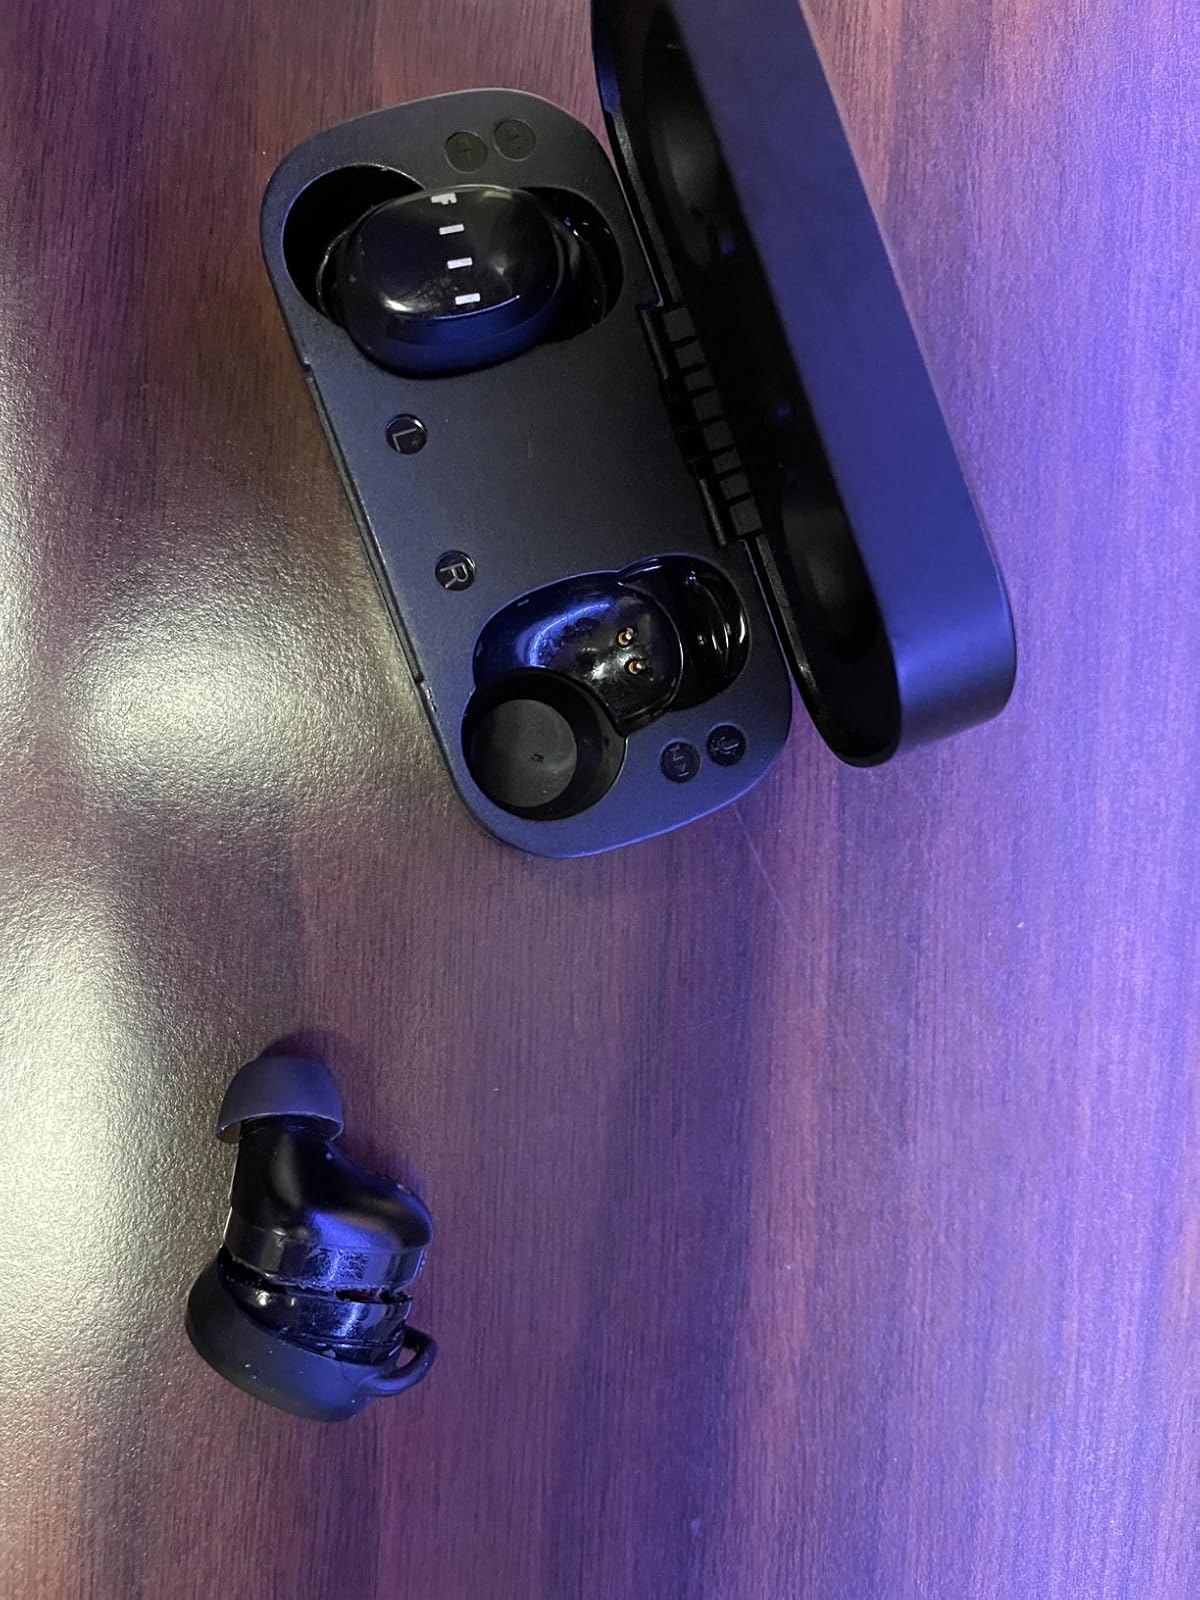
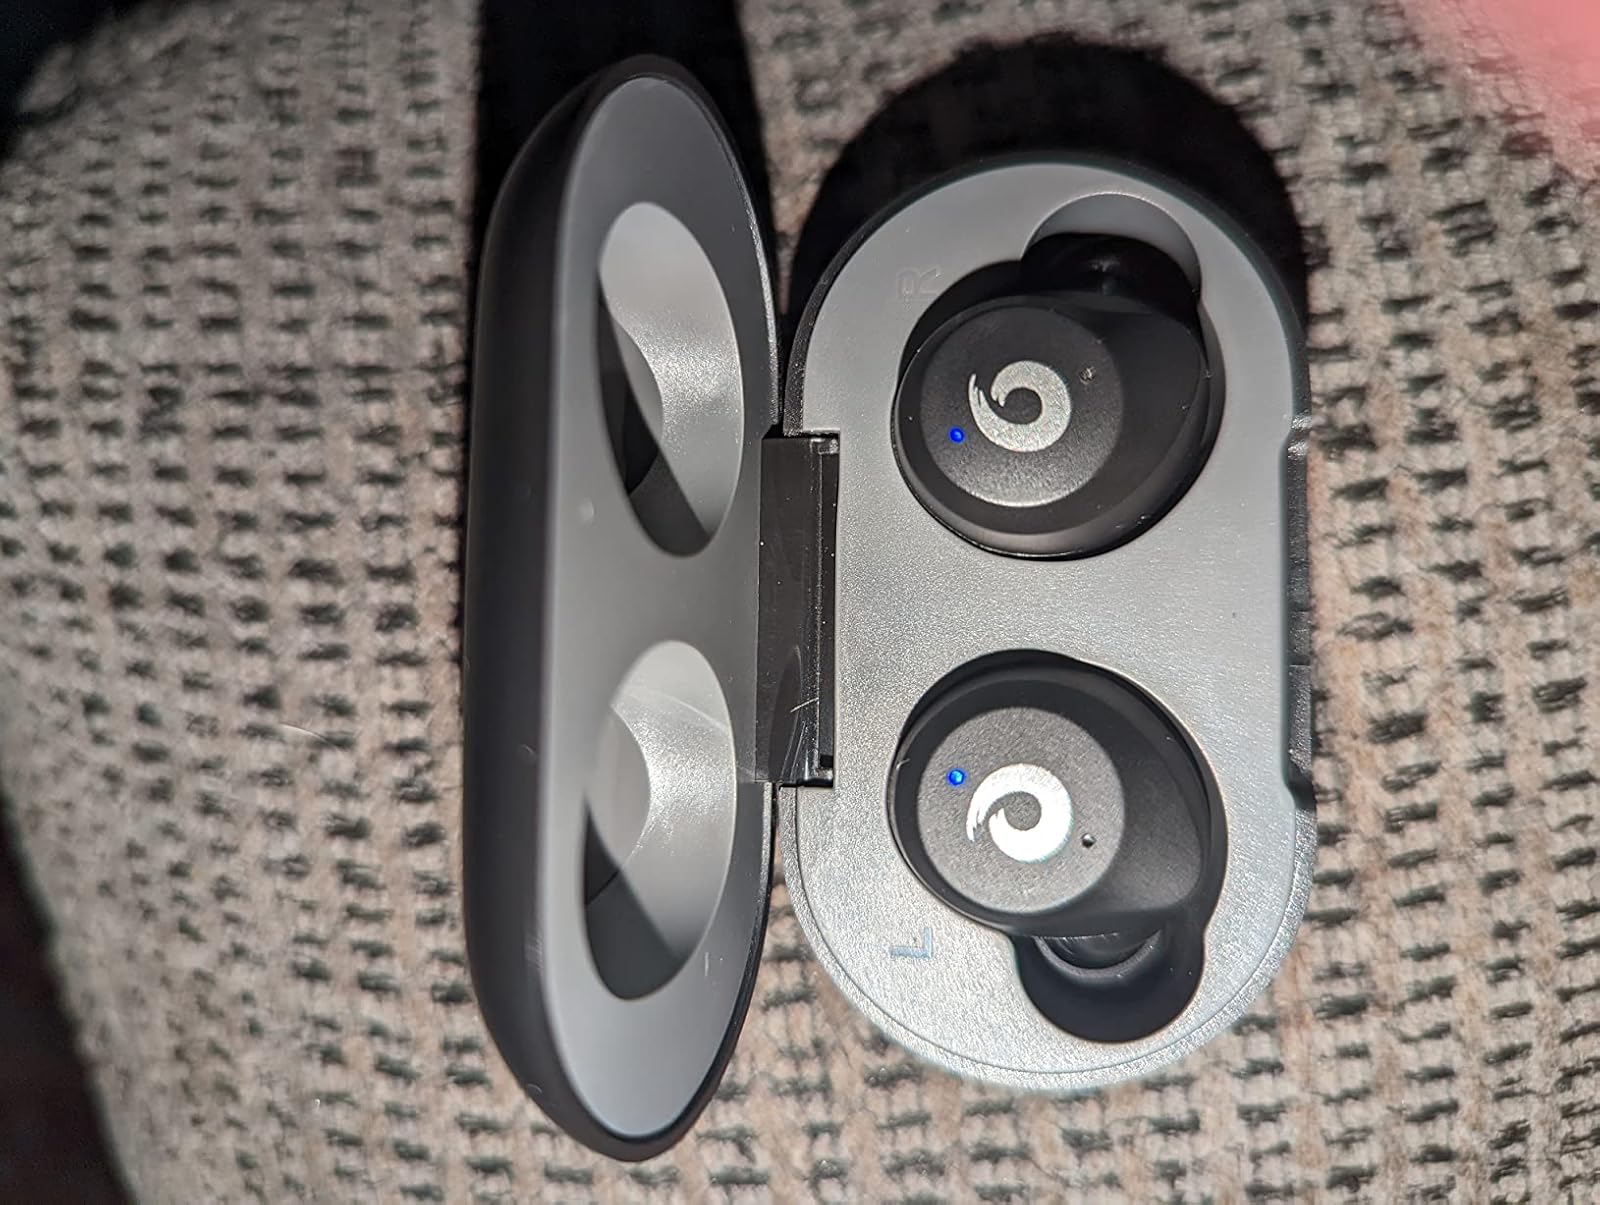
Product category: earbuds
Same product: no